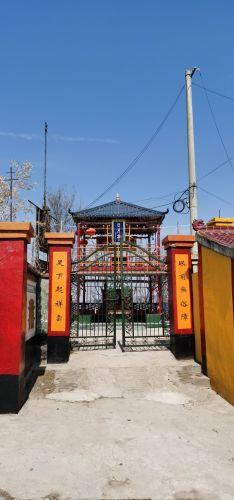
地标名称：东岳庙
所在城市：西安市·长安区